Church of the Archangels Michael and Gabriel, Șurdești

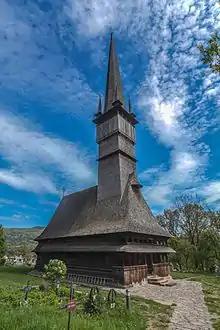
Șurdești wooden church

The Church of the Archangels Michael and Gabriel is a Greek-Catholic church in Șurdești village, Șișești Commune, Maramureș County, Romania. Built in 1721, it is one of eight buildings that make up the wooden churches of Maramureș UNESCO World Heritage Site, and is also listed as a historic monument by the country's Ministry of Culture and Religious Affairs.